Karancsalja

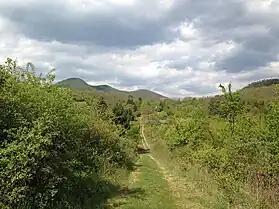
Karancsalja garden plots

The infrastructure (water, gas, drainage, telephone, cable TV) is fully developed, the roads have been renovated. A pavement was built on an 800 m long section in the centre of the village.